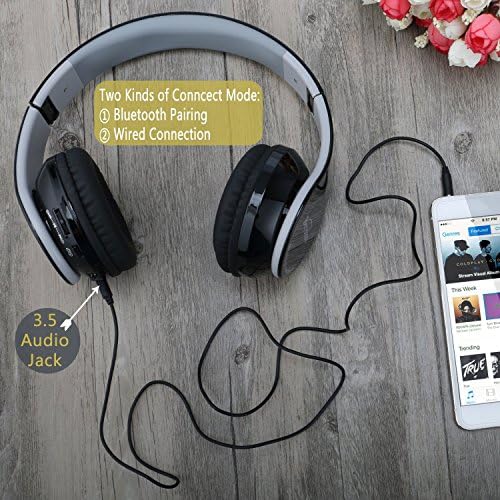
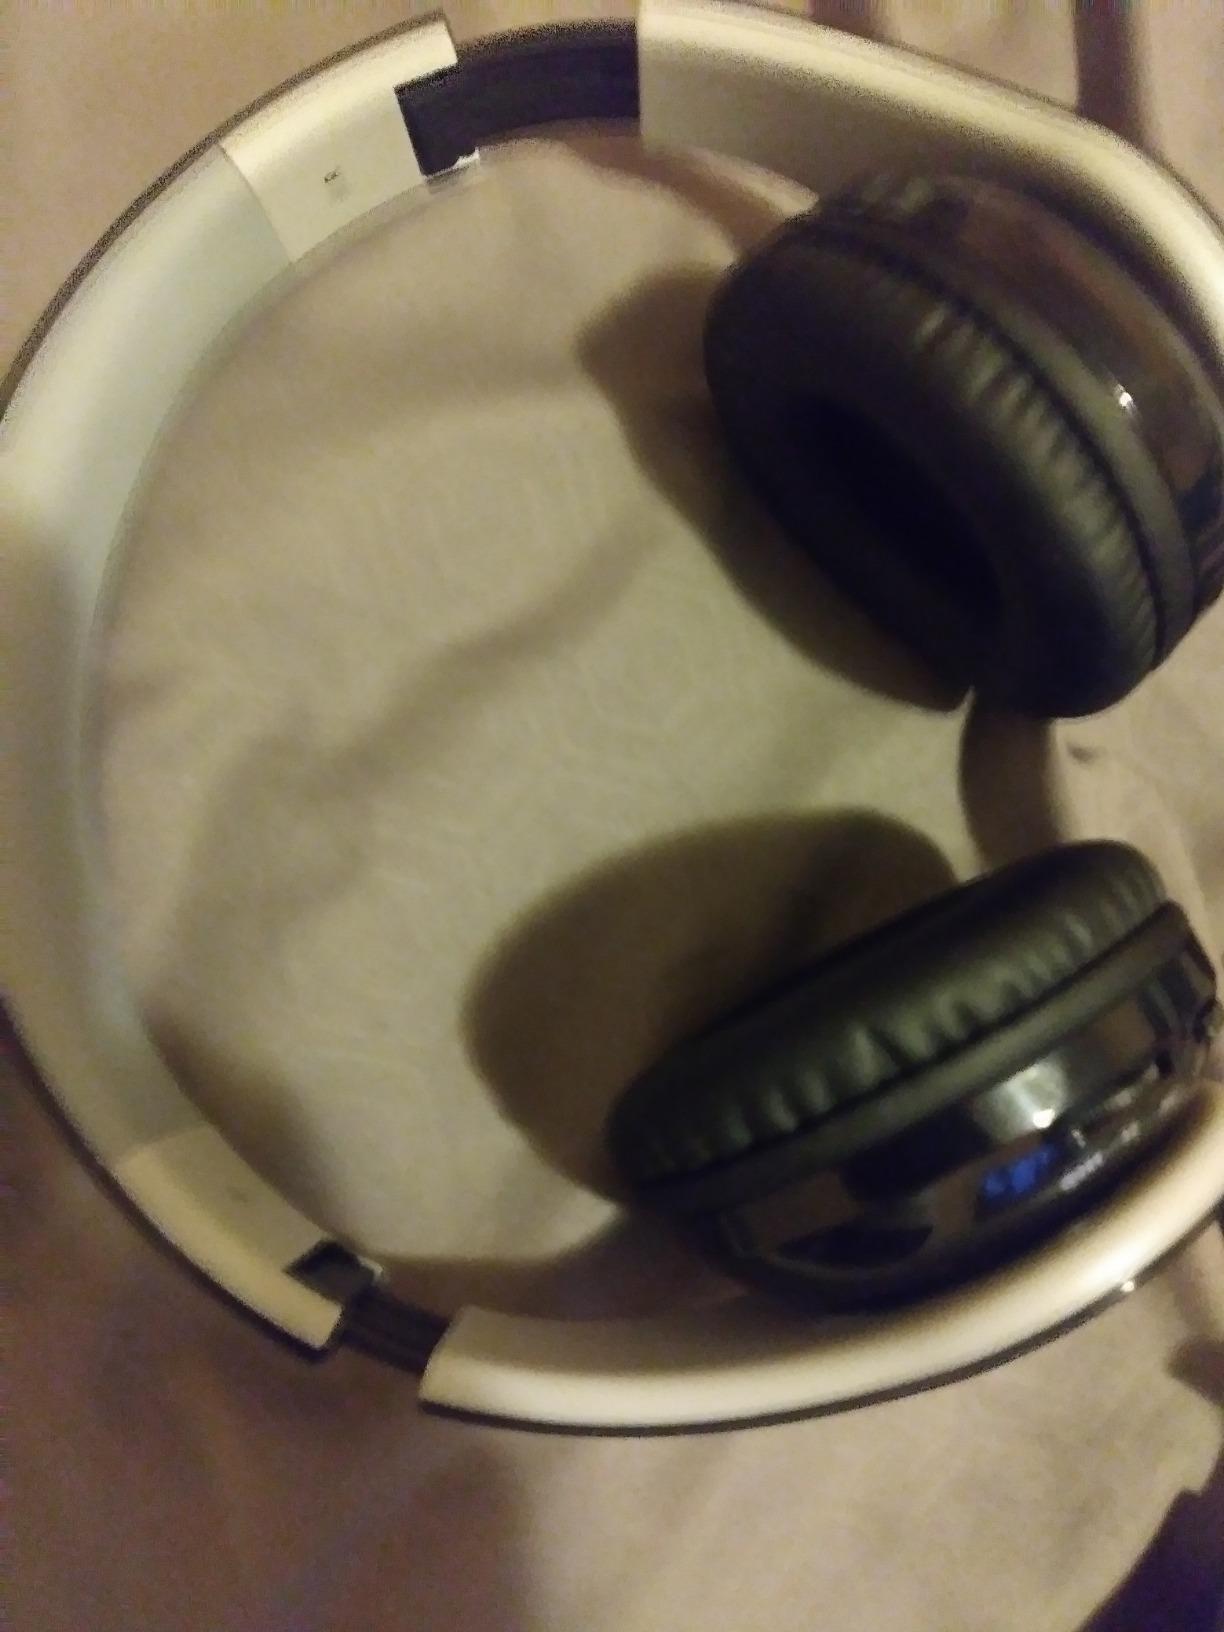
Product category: headphones
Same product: yes